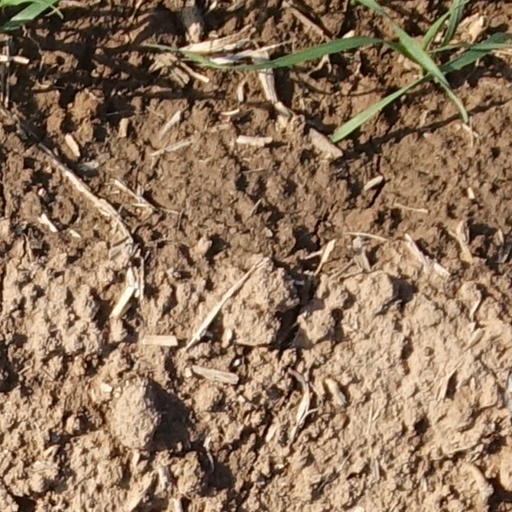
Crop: wheat